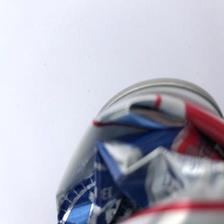
Label: cans